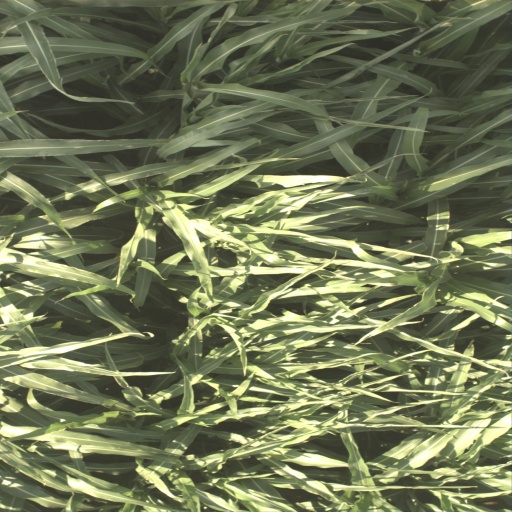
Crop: sorghum